West Cambridge

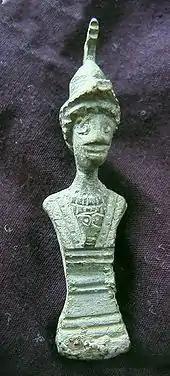
A copper bust of a deity, possibly Minerva, found at the site.

An ancient Roman settlement dominates the archaeology of the site, but smaller, prehistoric and medieval use has also been documented. Investigations and excavations were conducted between 1999 and 2000, and the site was opened to the public as part of National Science Week and followed by a Schools' Week. During the investigations, over 3000 excavations were made and around 50,000 finds retrieved. Some of these are on display in the William Gates Building.